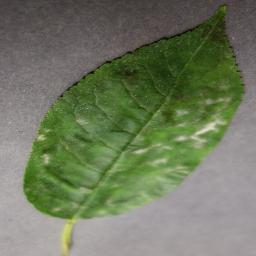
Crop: cherry
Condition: (including_sour)_powdery_mildew